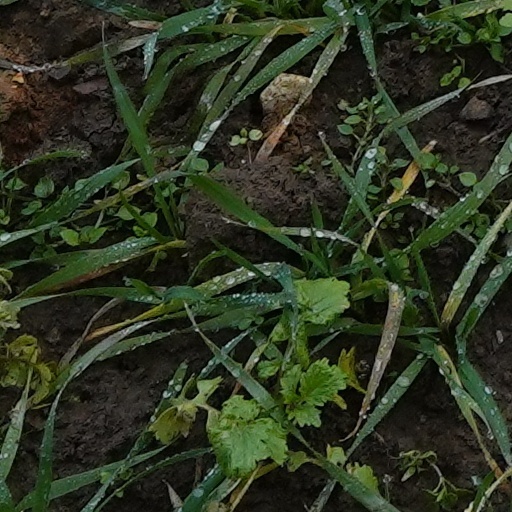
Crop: wheat